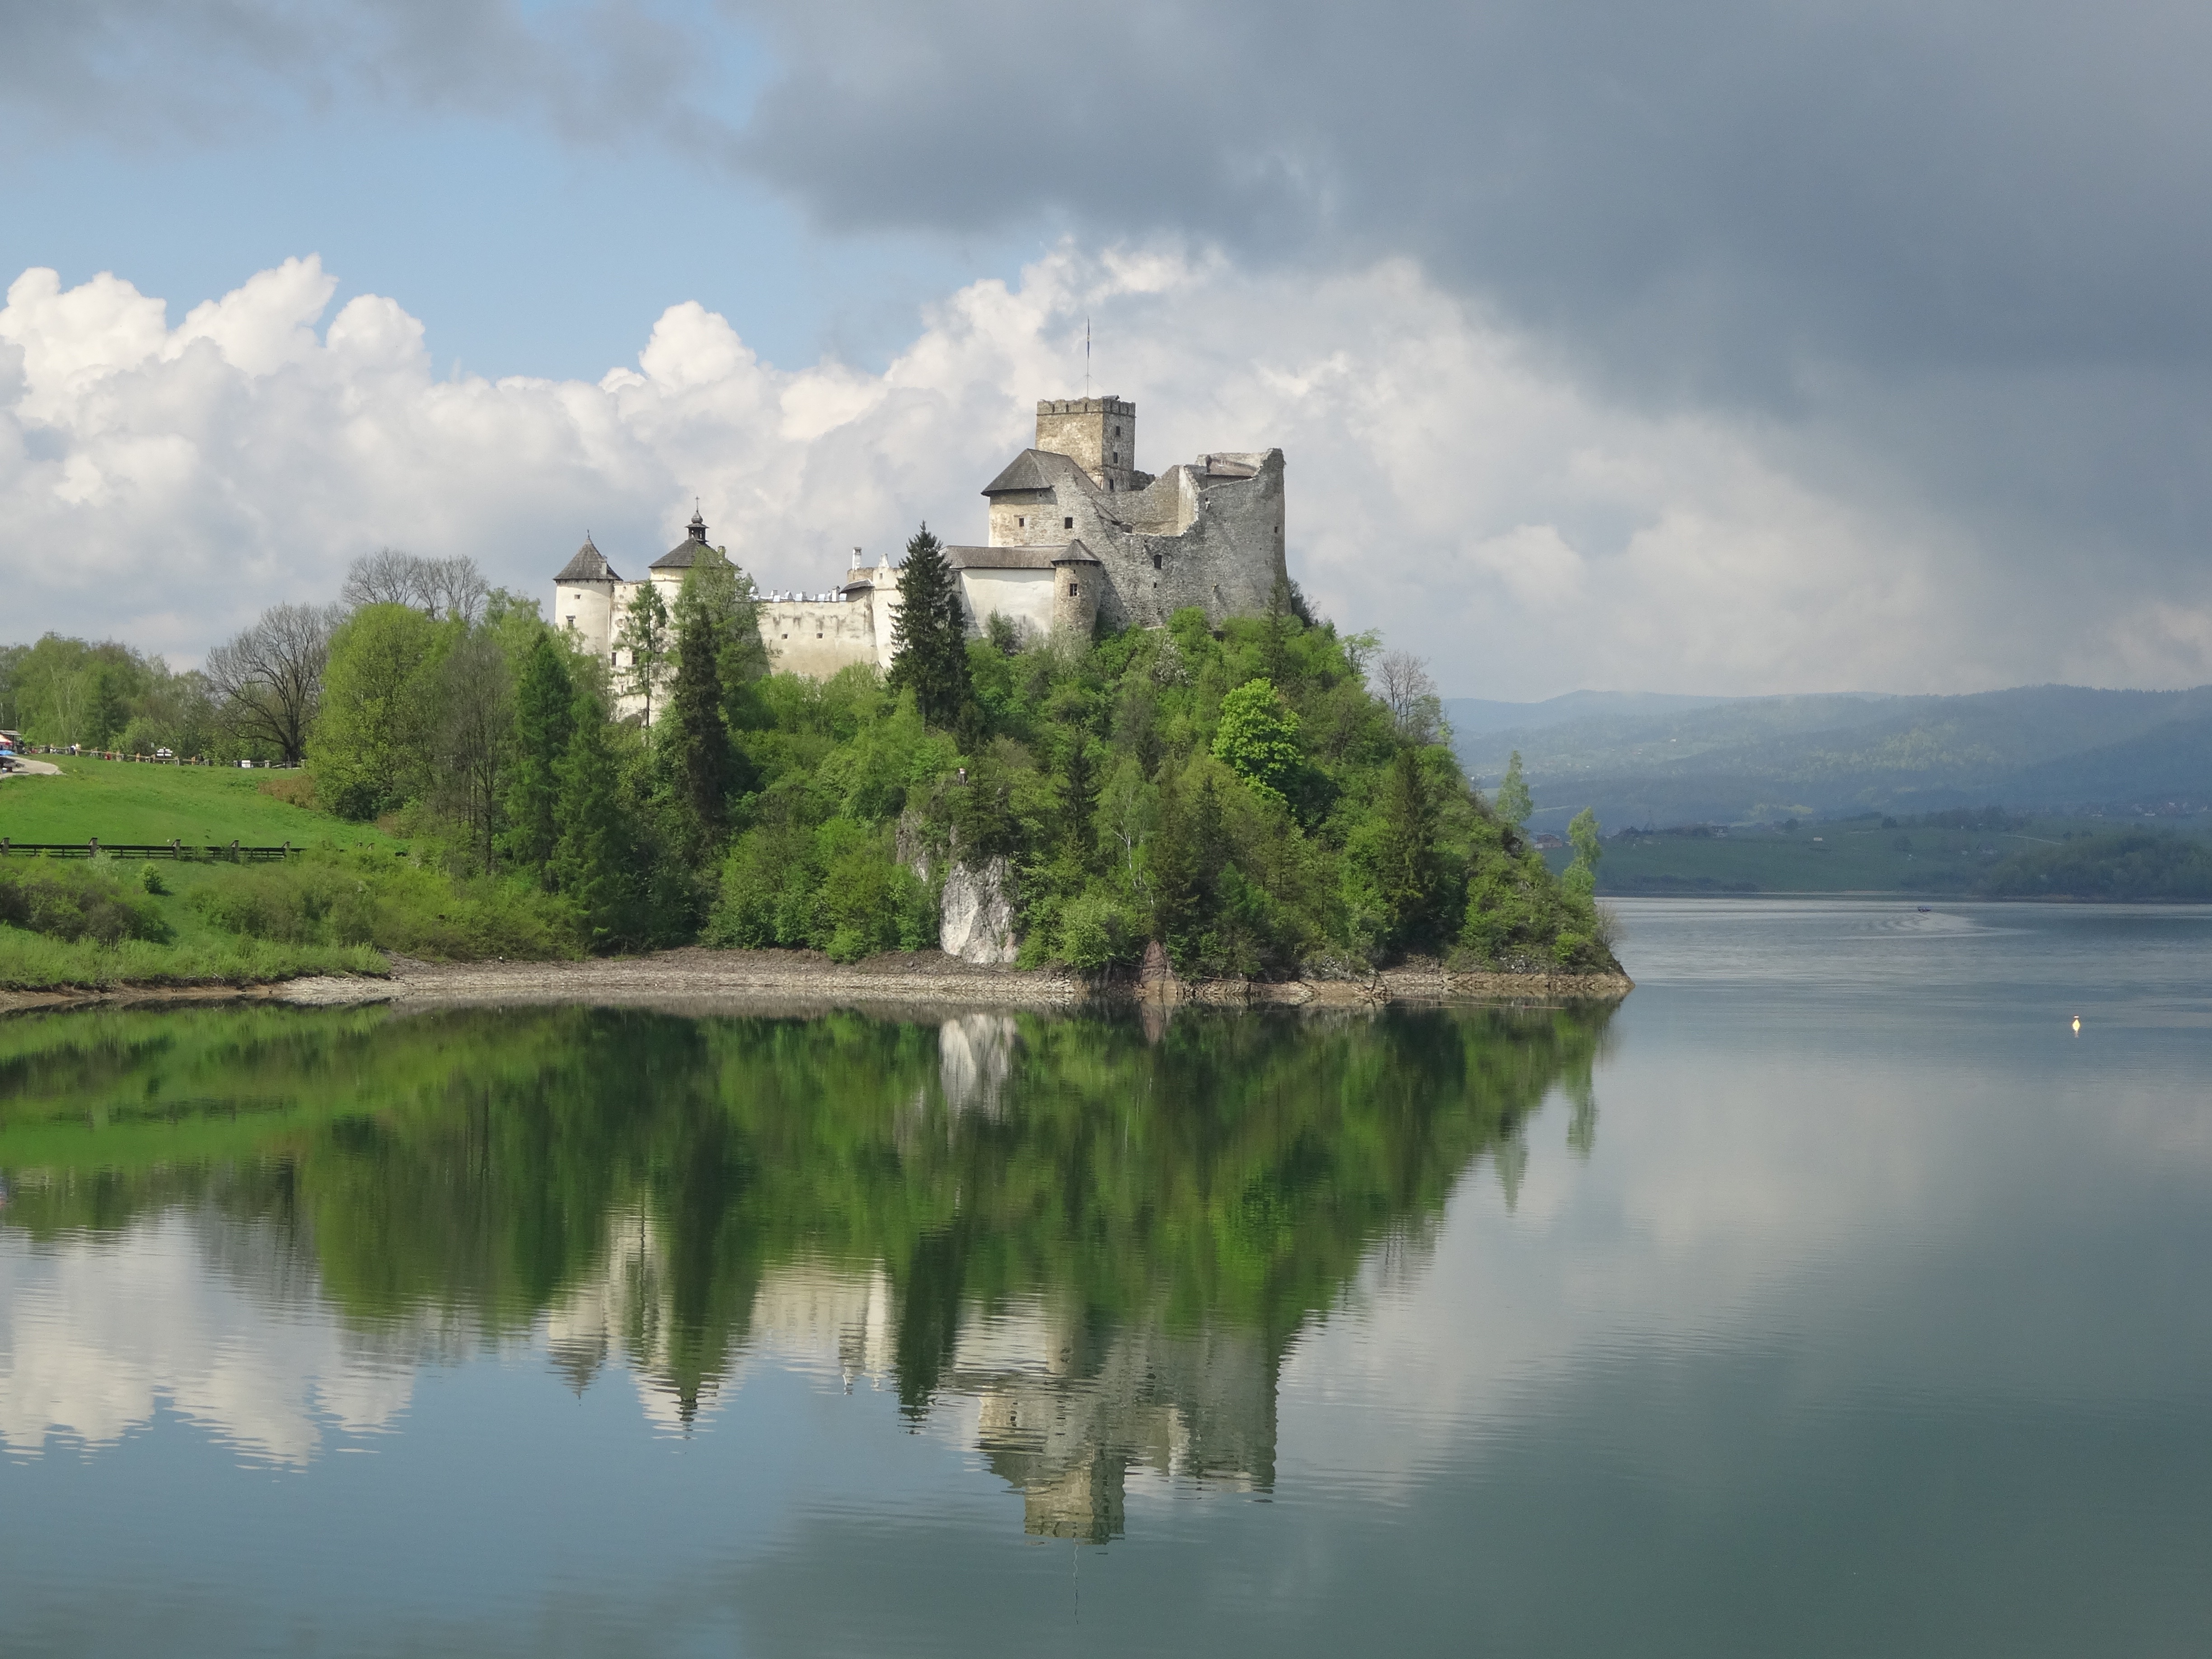
landscape, sea, water, cloud, hill, lake, chateau, monument, reflection, castle, reservoir, poland, loch, atmospheric phenomenon, castle niedzica